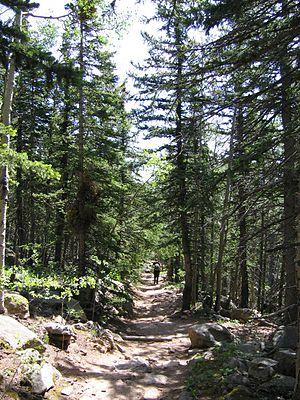
La course de montagne du Barr Trail est une course de montagne empruntant le Barr Trail sur la montagne de Pikes Peak dans l'état du Colorado aux États-Unis. Elle a été créée en 2000.